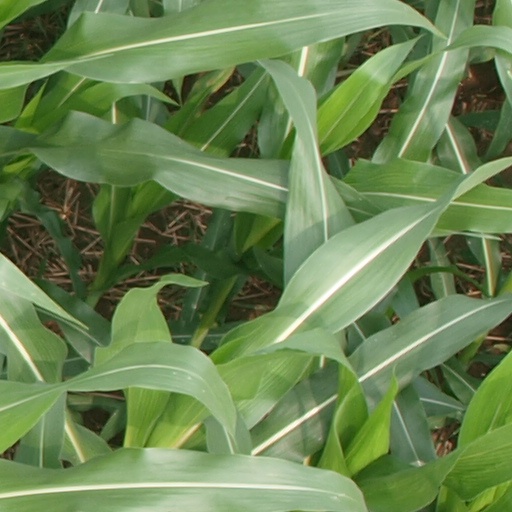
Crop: maize; corn